Mercedes-Benz Sprinter

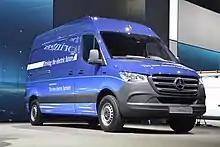
eSprinter (previewed in 2018)

The first variant of the eSprinter (replaced in 2023 by the new variant) was announced in February 2018. It is a large battery-electric van based on the third-generation Sprinter with a unique front-wheel drive chassis; production of the eSprinter commenced at Düsseldorf in December 2019 for European markets. It is equipped with one of two batteries, with a usable/gross battery capacity of 35/41 (3 modules) or 47/55 kW-hr (4 modules), and is driven by an electric traction motor with an output of and . Initially, it was available exclusively as a high-roof panel van with a cargo capacity of .